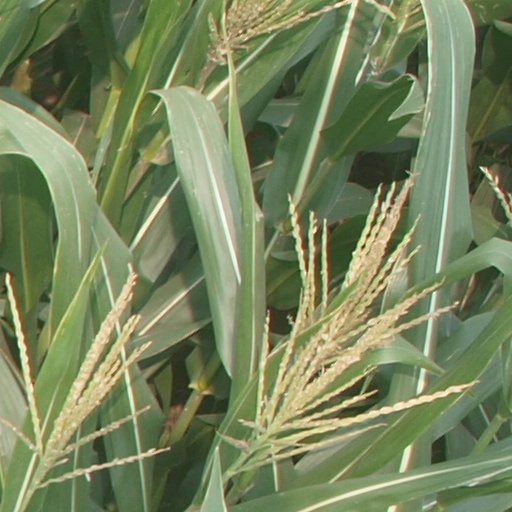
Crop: maize; corn